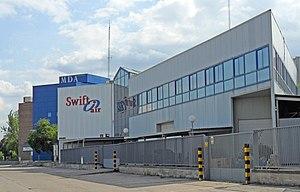
Swiftair S.A. est une compagnie aérienne dont le siège se trouve à Madrid. Elle exploite des lignes régulières et charter en Europe, Afrique du Nord et au Moyen-Orient.